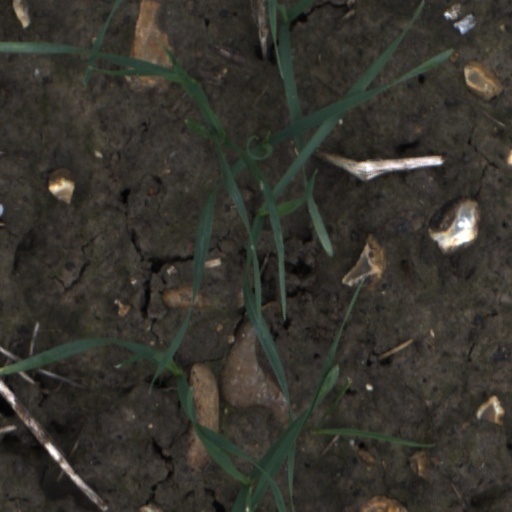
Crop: wheat